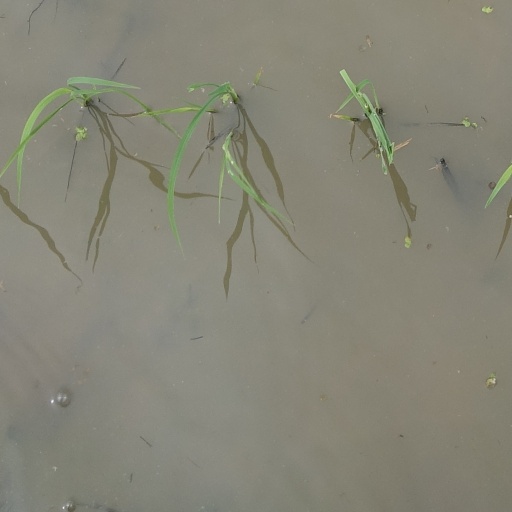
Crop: rice